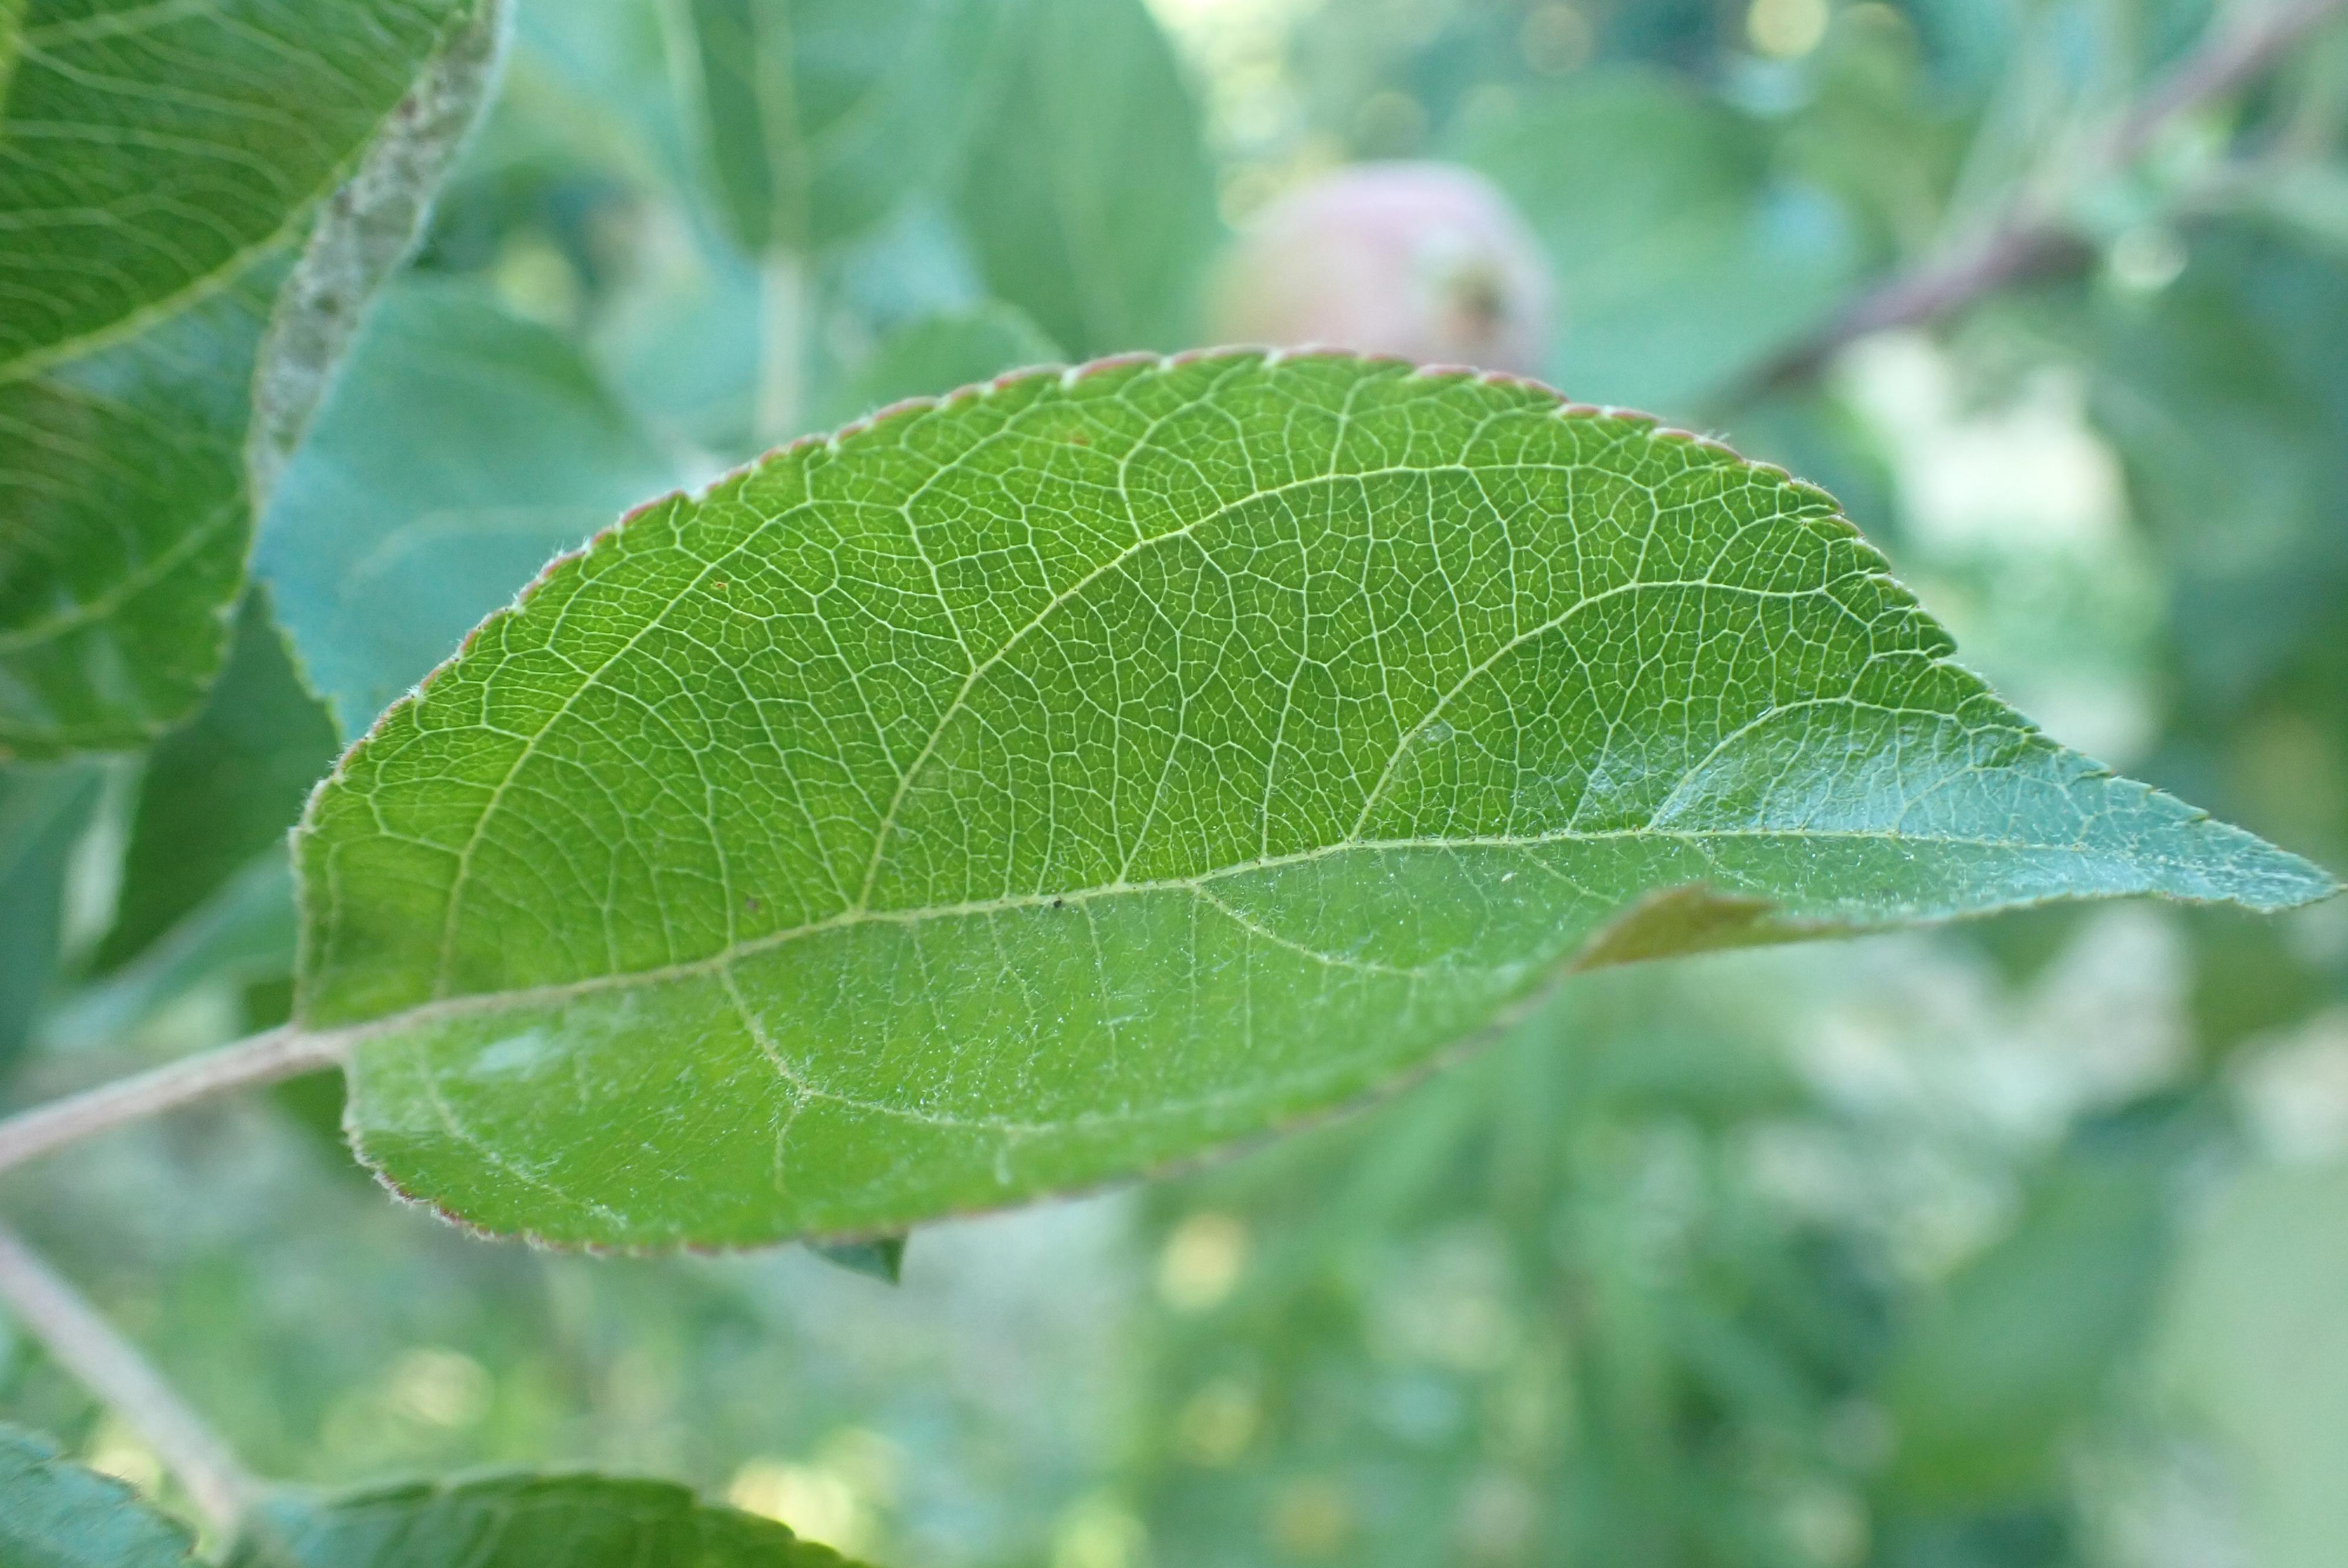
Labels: healthy